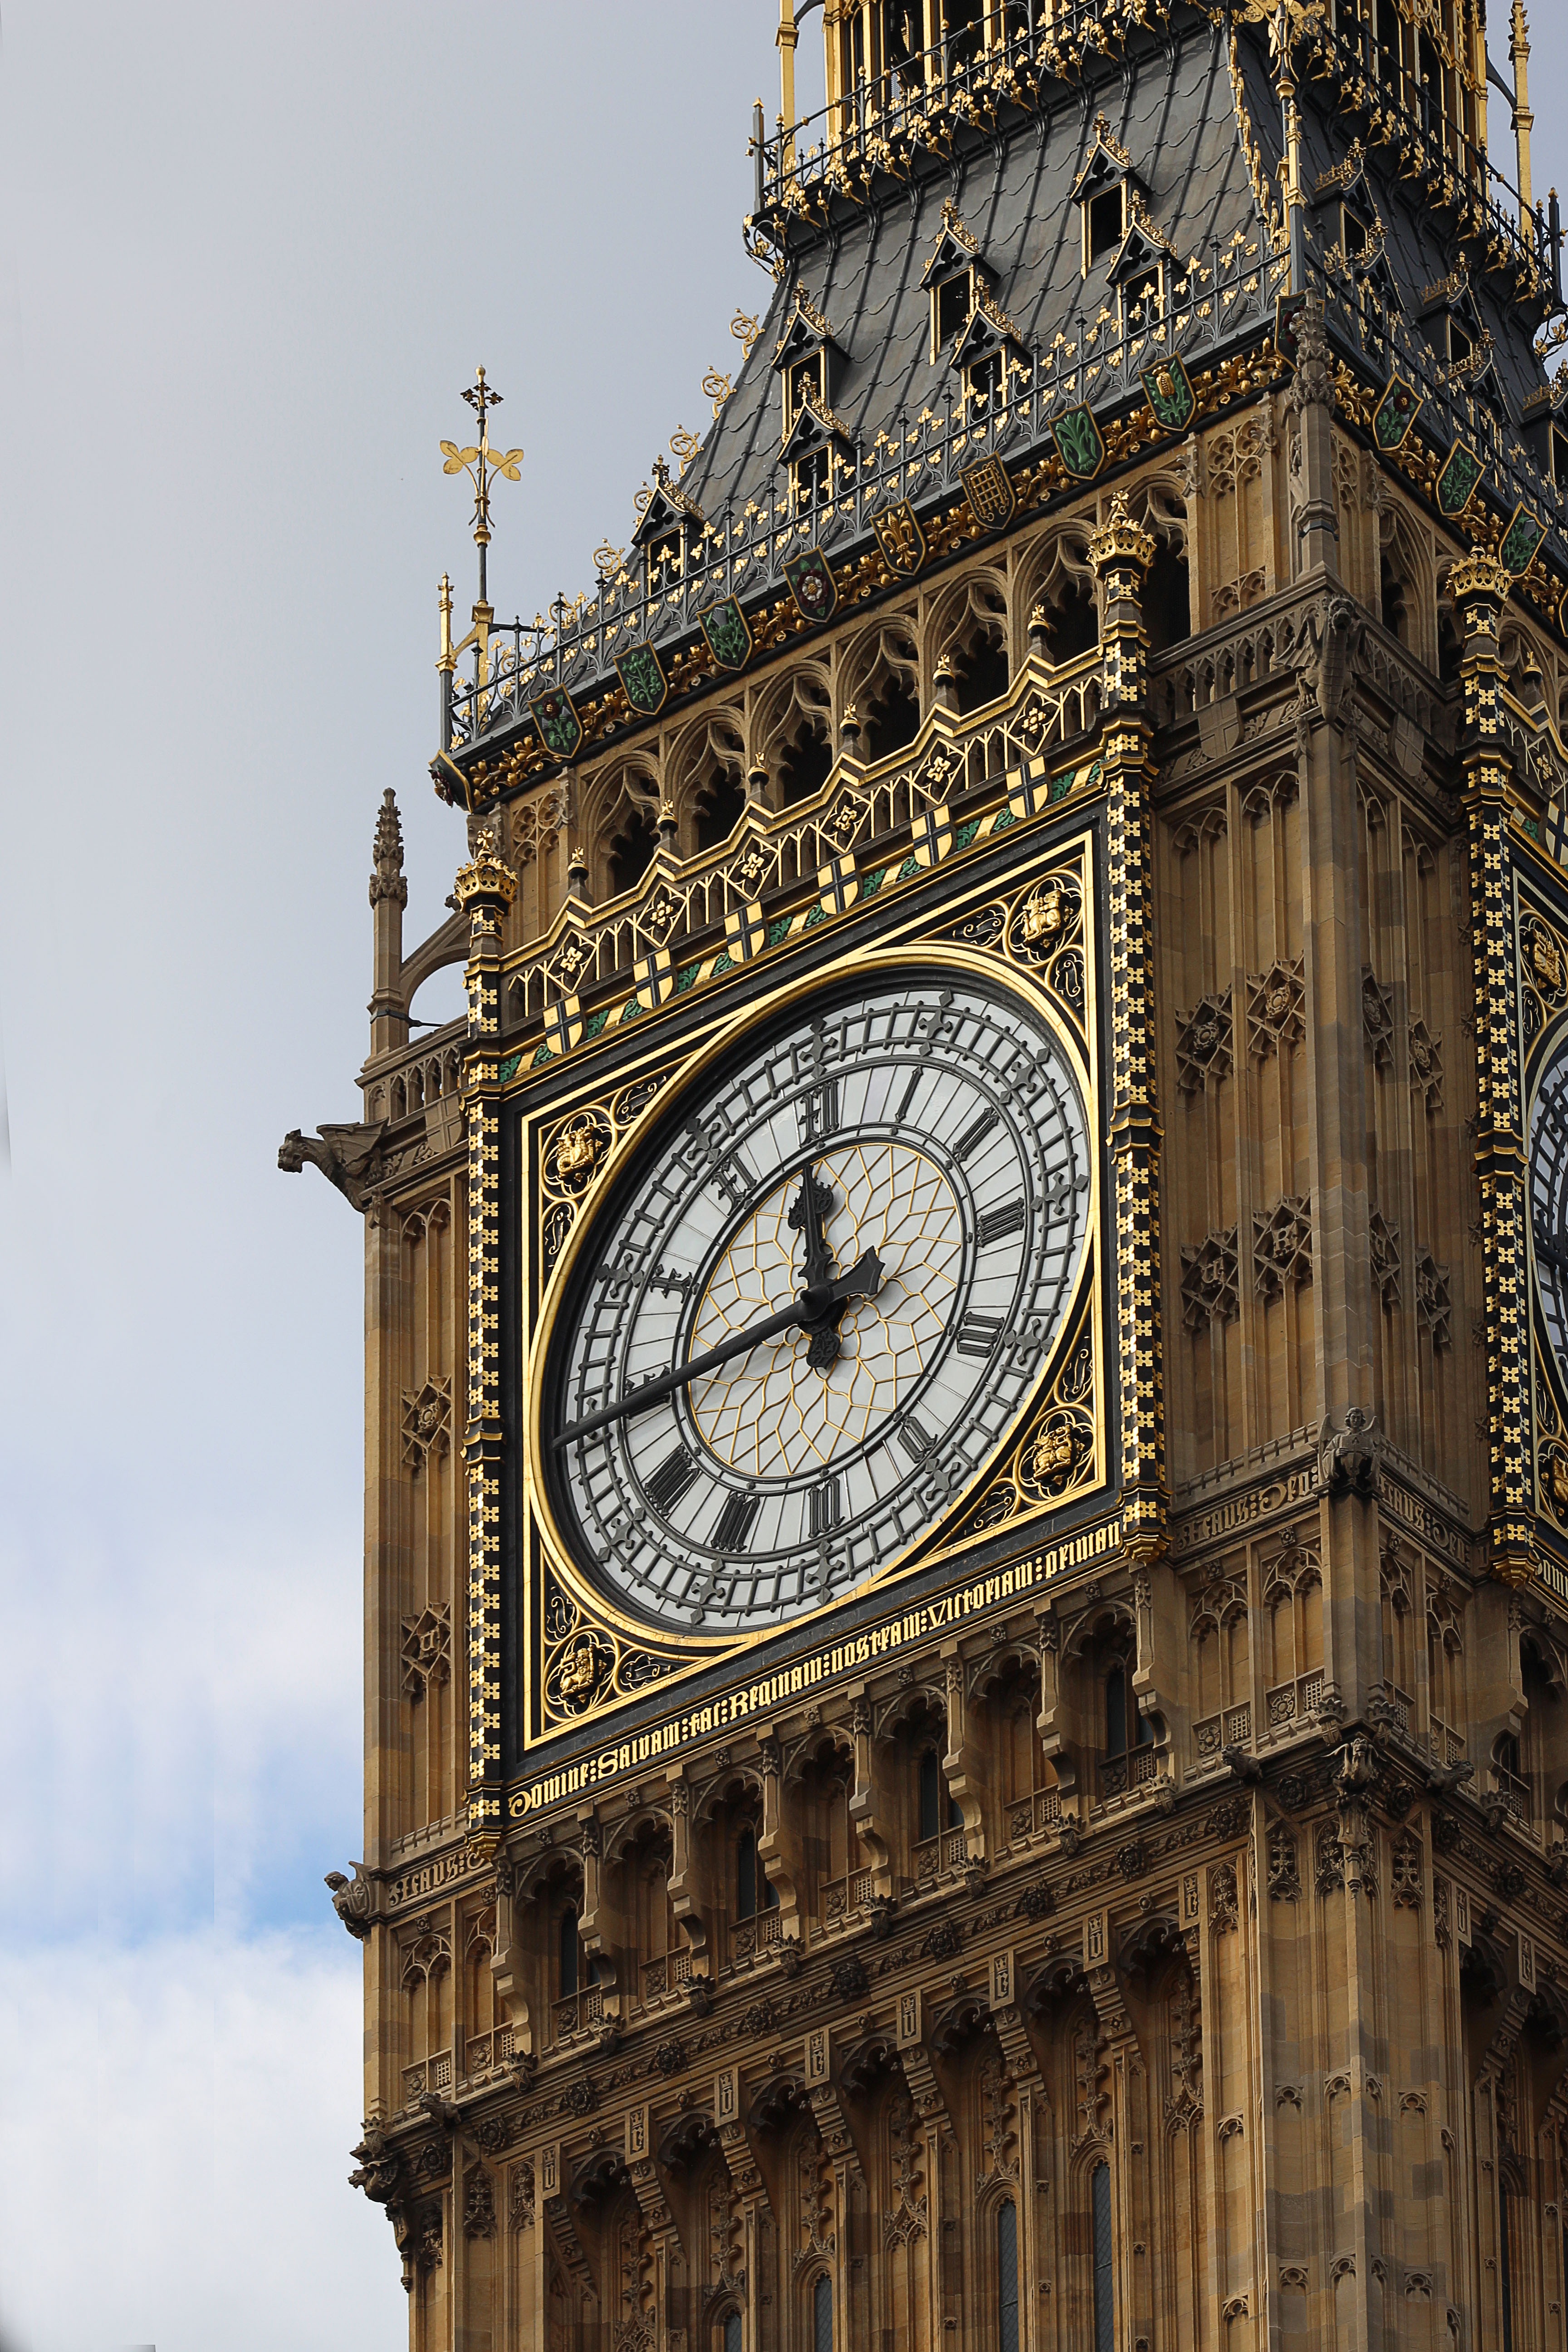
creative, light, abstract, architecture, clock, tower, color, brown, landmark, facade, cathedral, cross, clock tower, bell tower, ornament, england, london, art, luxury, gold, design, steeple, decorative, ornamental, church clock, the geometric